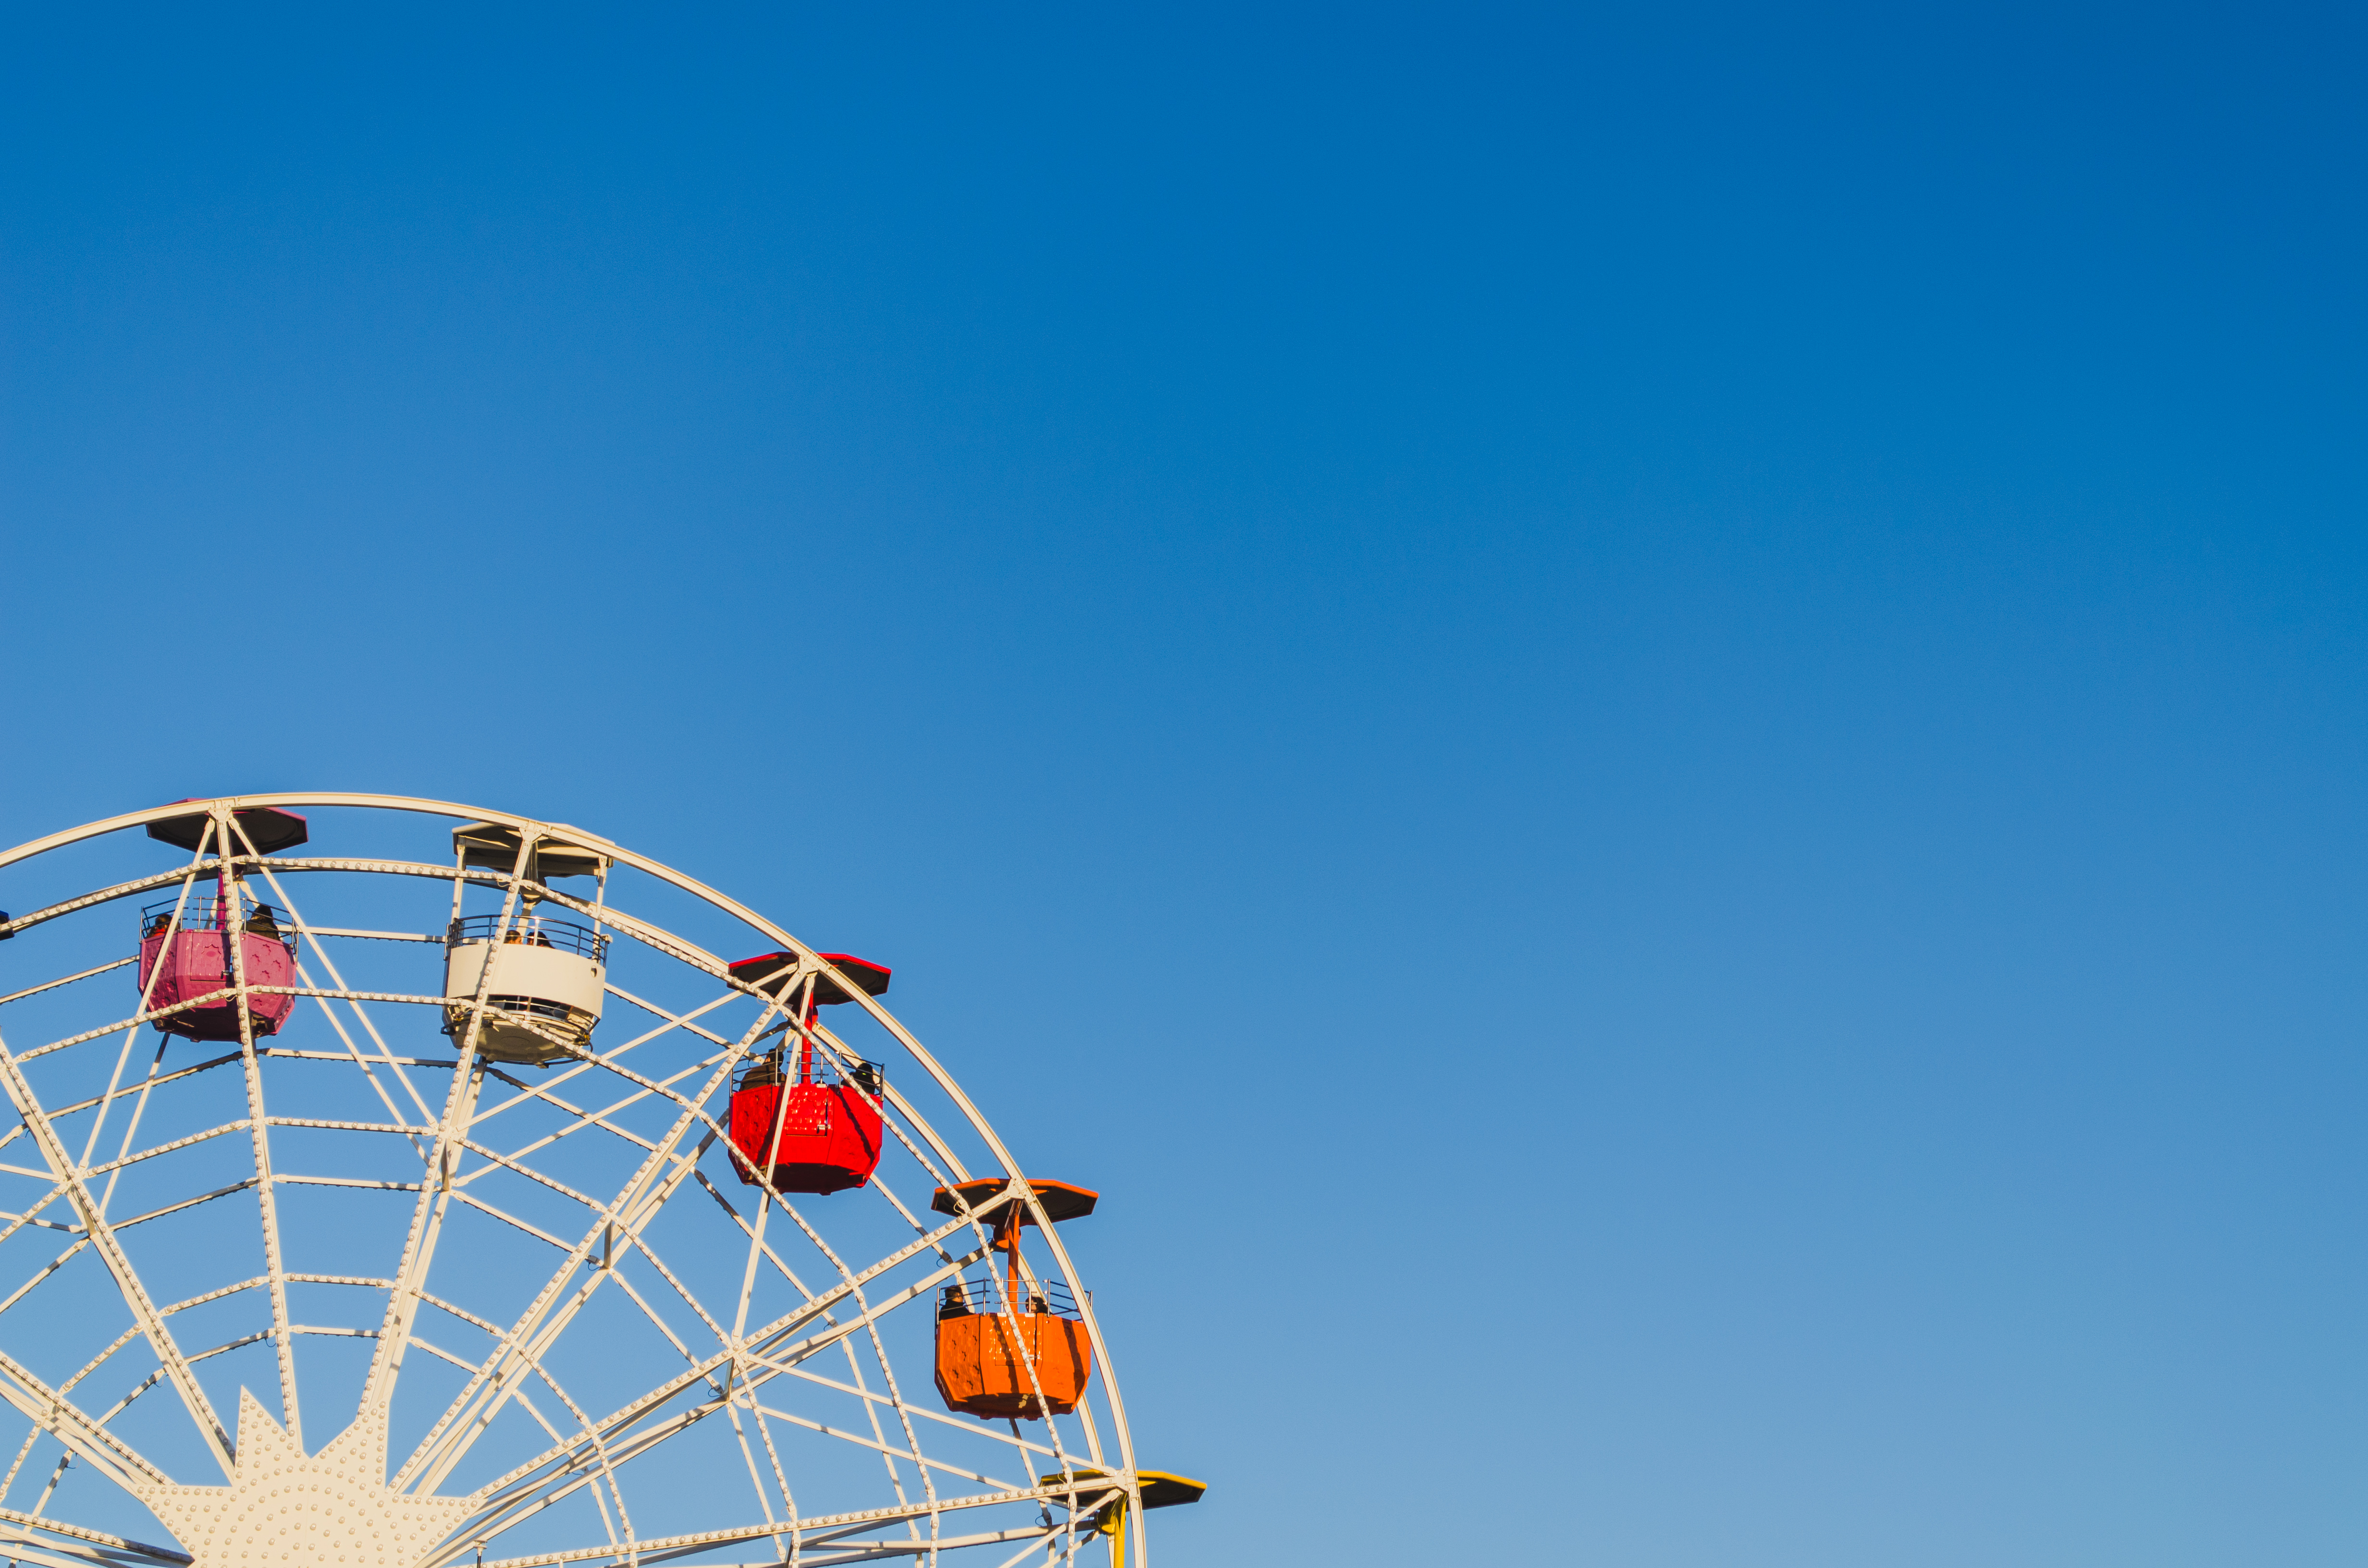
ferris wheel, amusement ride, sky, tourist attraction, amusement park, recreation, fun, leisure, wheel, cloud, park, nonbuilding structure, fair